Richard Neville, 16th Earl of Warwick

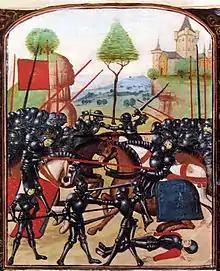
The Battle of Barnet, where Warwick was killed. Edward IV can be seen on the left, wearing a crown, and Warwick on the right being pierced by a lance. In reality, Edward did not kill Warwick.

A "modus vivendi" had been achieved between Warwick and the king for some months, but the restoration of Henry Percy to Montagu's earldom of Northumberland prevented any chance of full reconciliation. A trap was set for the king when disturbances in Lincolnshire led him north, where he could be confronted by Warwick's men. Edward, however, discovered the plot when Robert, Lord Welles, was routed at Losecote Field in Rutland in March 1470, and gave away the plan.